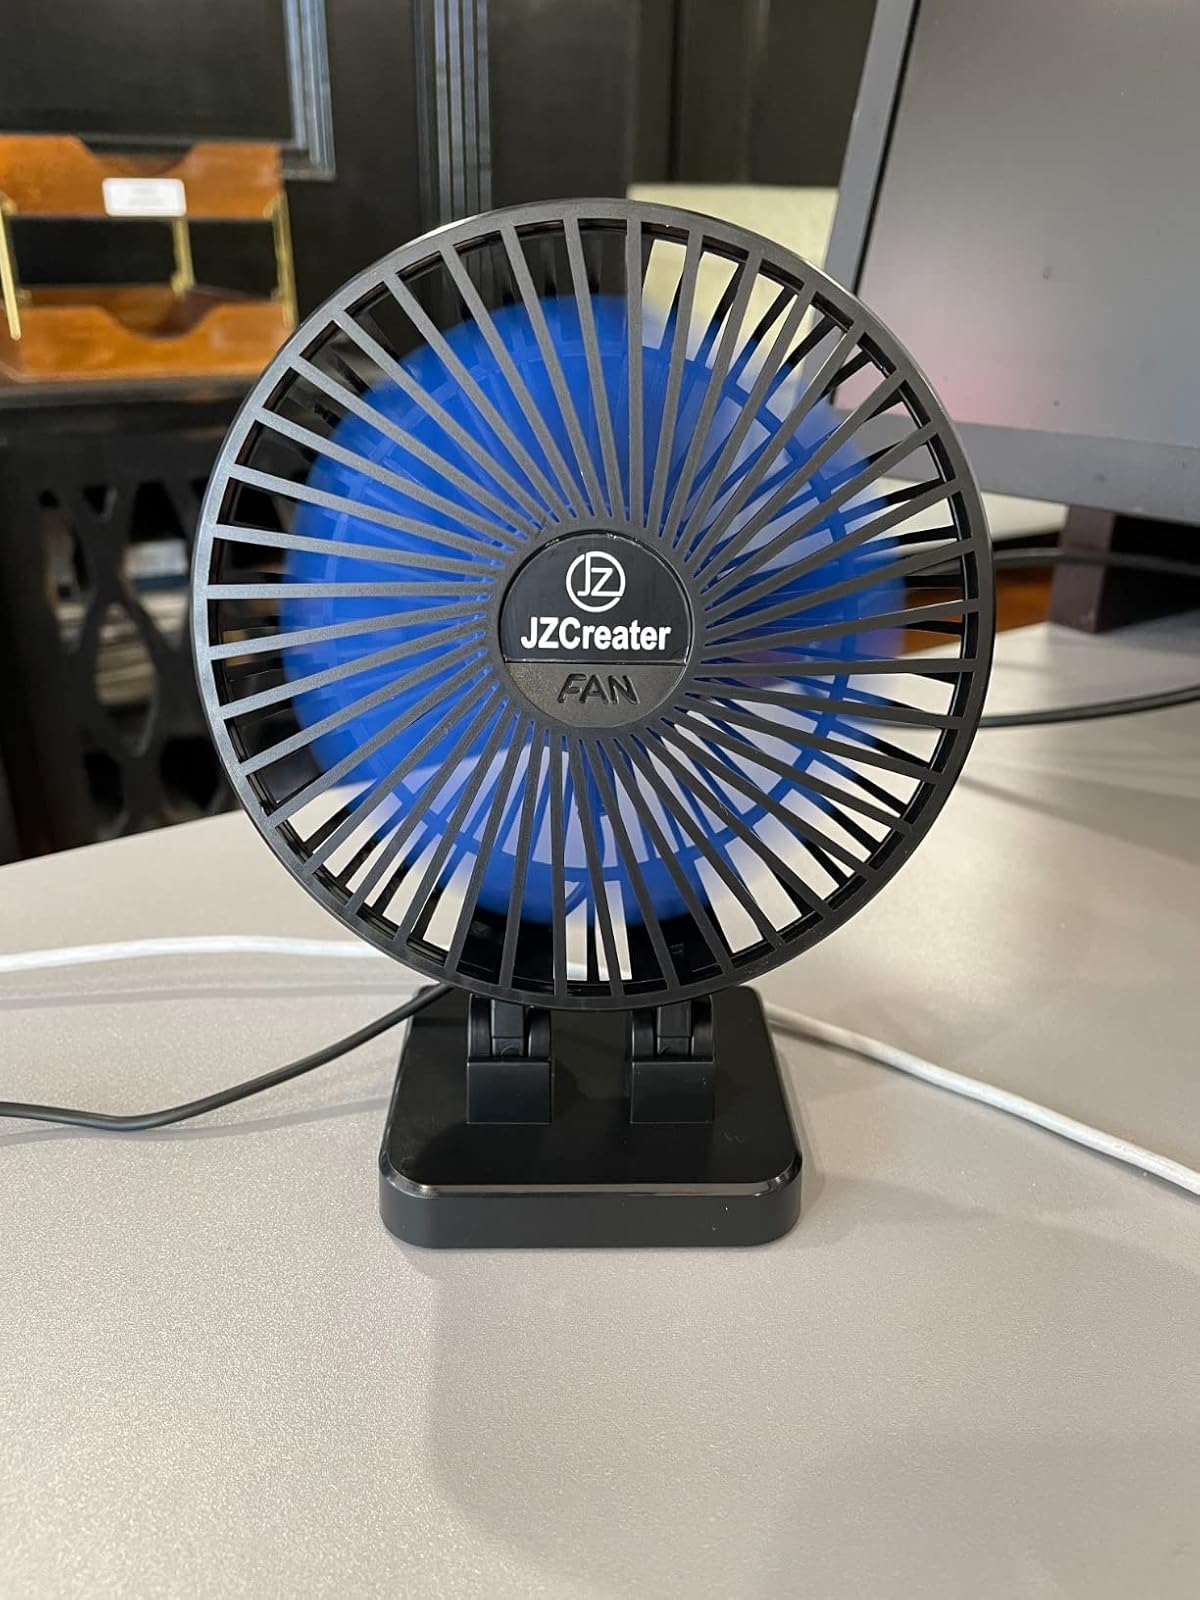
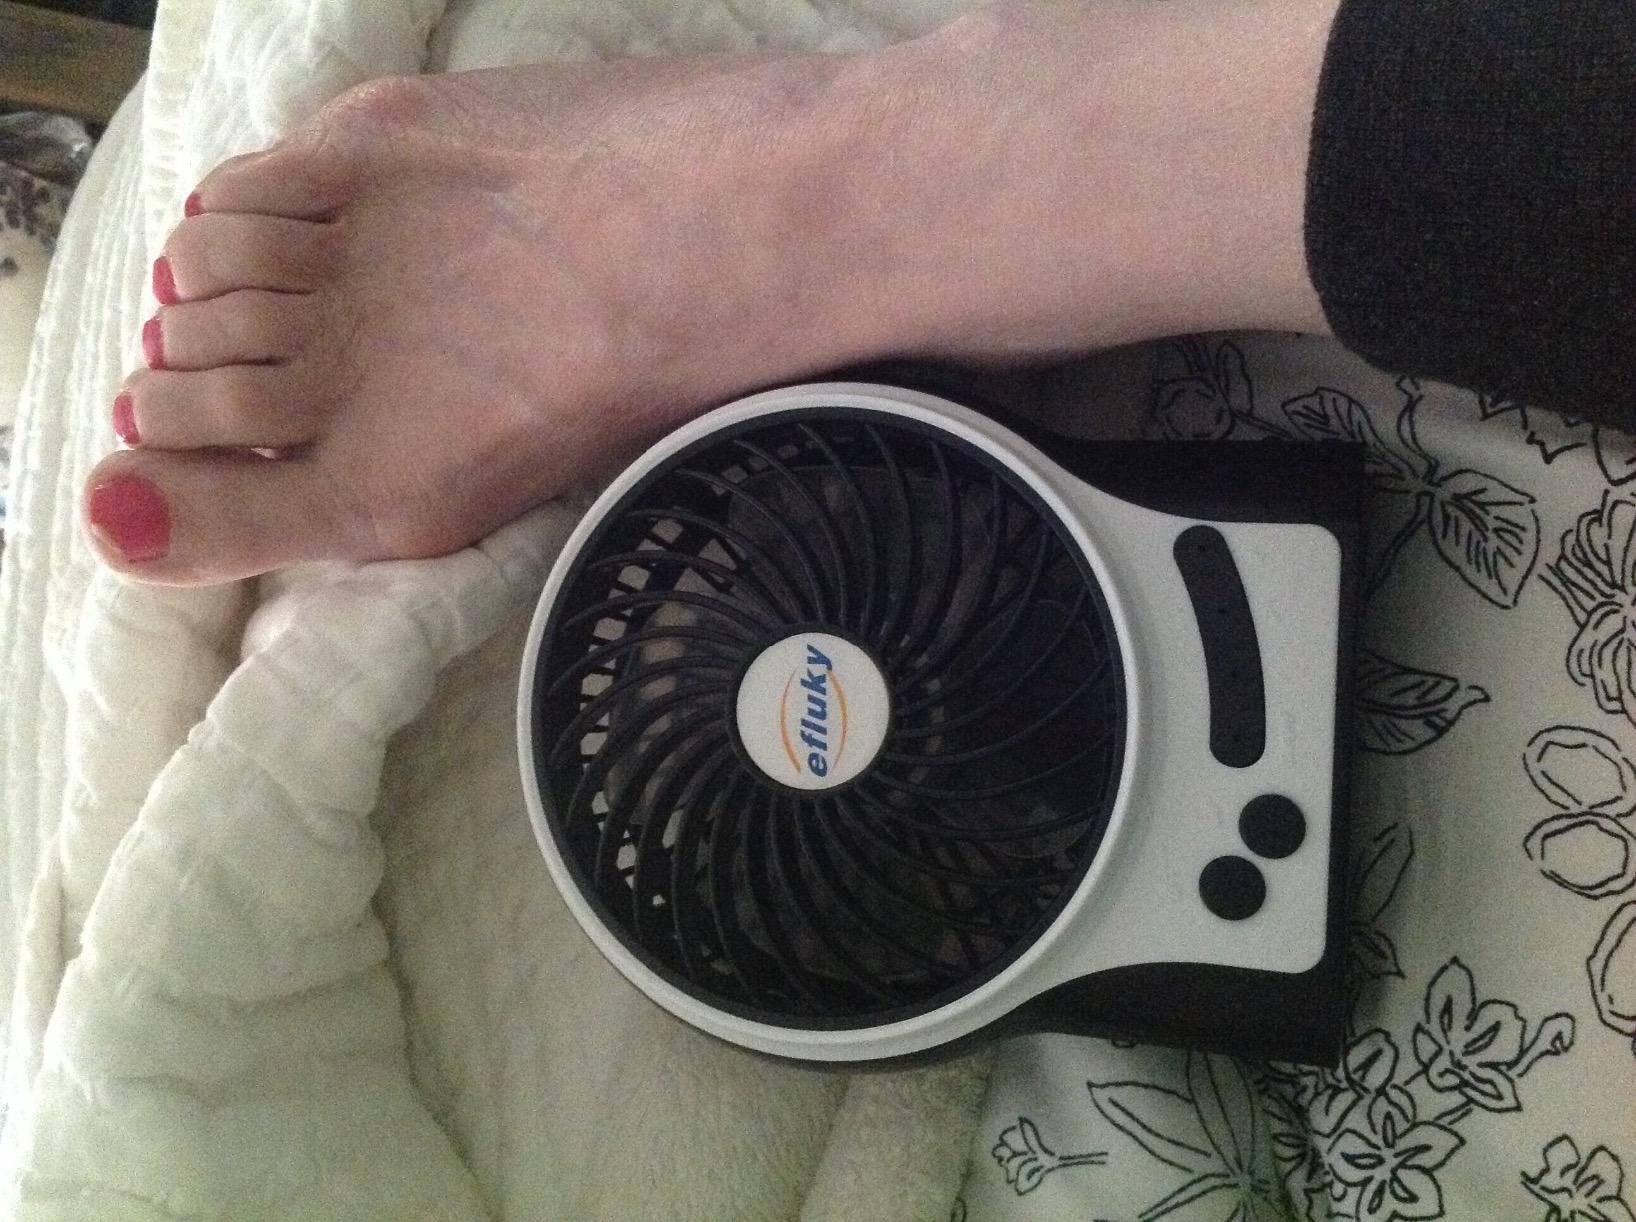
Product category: fan
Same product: no